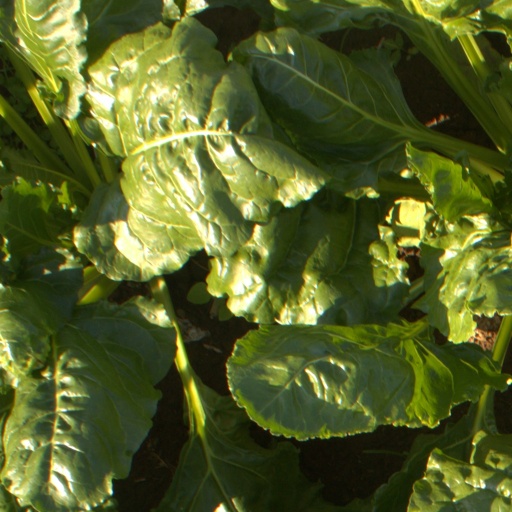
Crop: sugar beet